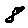
Label: 8